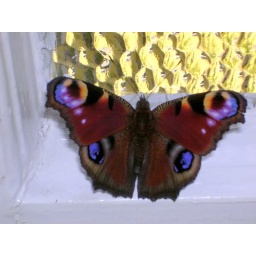
On the window seat in our staircase